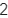
Number: 2